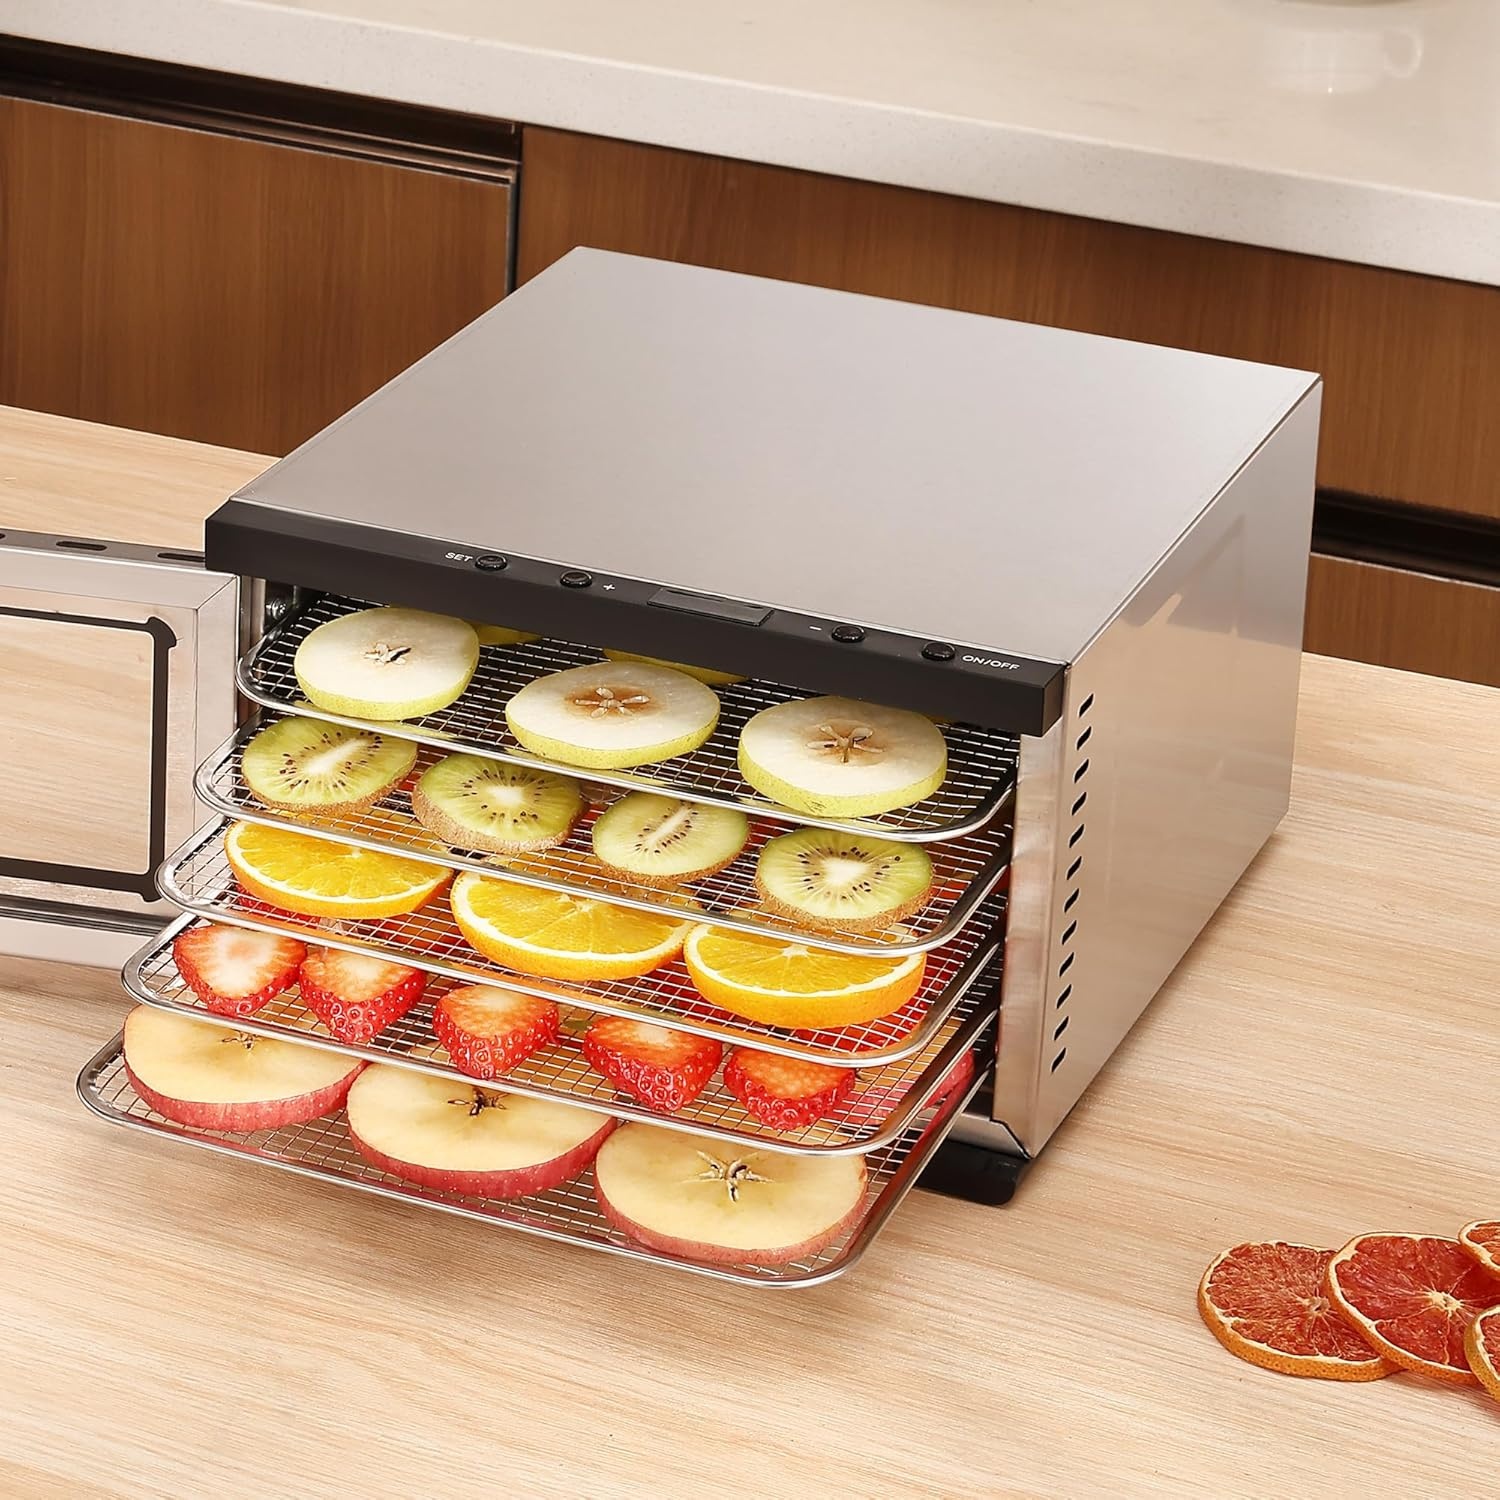
Food Dehydrator Machine - 5 Stainless Steel Trays, Digital Adjustable Timer, 400W, 176°F, Temperature Control, Mini Dryer for Jerky, Herb, Meat, Beef, Fruit and Dog Treats, Model 2015YJ, Silver
Brand: VASSILLIAS
Overview Brand : vassillias Material : Stainless Steel Color : Silver Wattage : 400 watts Voltage : 120 About this item FOOD DEHYDRATOR DRYER FOR MODEL 2015JY - Dries food evenly, This electric dehydration machine is equipped with a rear-mounted drying fan and air flow circulation technology to ensure even drying, there is no need to rotate the shelves as needed by other brands, monitor the dryer process easily with the transparent door window DIGITAL THERMOSTAT AND TIMER - Set the timer for up to 48 hours and choose your desired drying temperature between 86 °F - 176 °F accurately down to the degree using digital control panel EASY TO CLEAN - Removable 5 stainless steel trays (8.9”x8.3”) and a simple design make cleanup quick and hassle-free, so you can focus on enjoying your snacks. TOPSAFETY AND SECURITY - An intelligent overheating protection system is built in to stop the machine in the event of a problem. External safety distance and Heating tube protection, can greatly extend the life of this food Dehydrator WHAT'S IN BOX - Included 1 stainless steel dehydrator, 5 stainless steel trays, 2 silicone mesh trays for drying fine foods, 2 trays for catching water or making fruit roll-ups, 2 silicone gloves, 1 recipes and 1 manual
Category: Home & Garden > Kitchen & Dining > Kitchen Appliances > Food Dehydrators